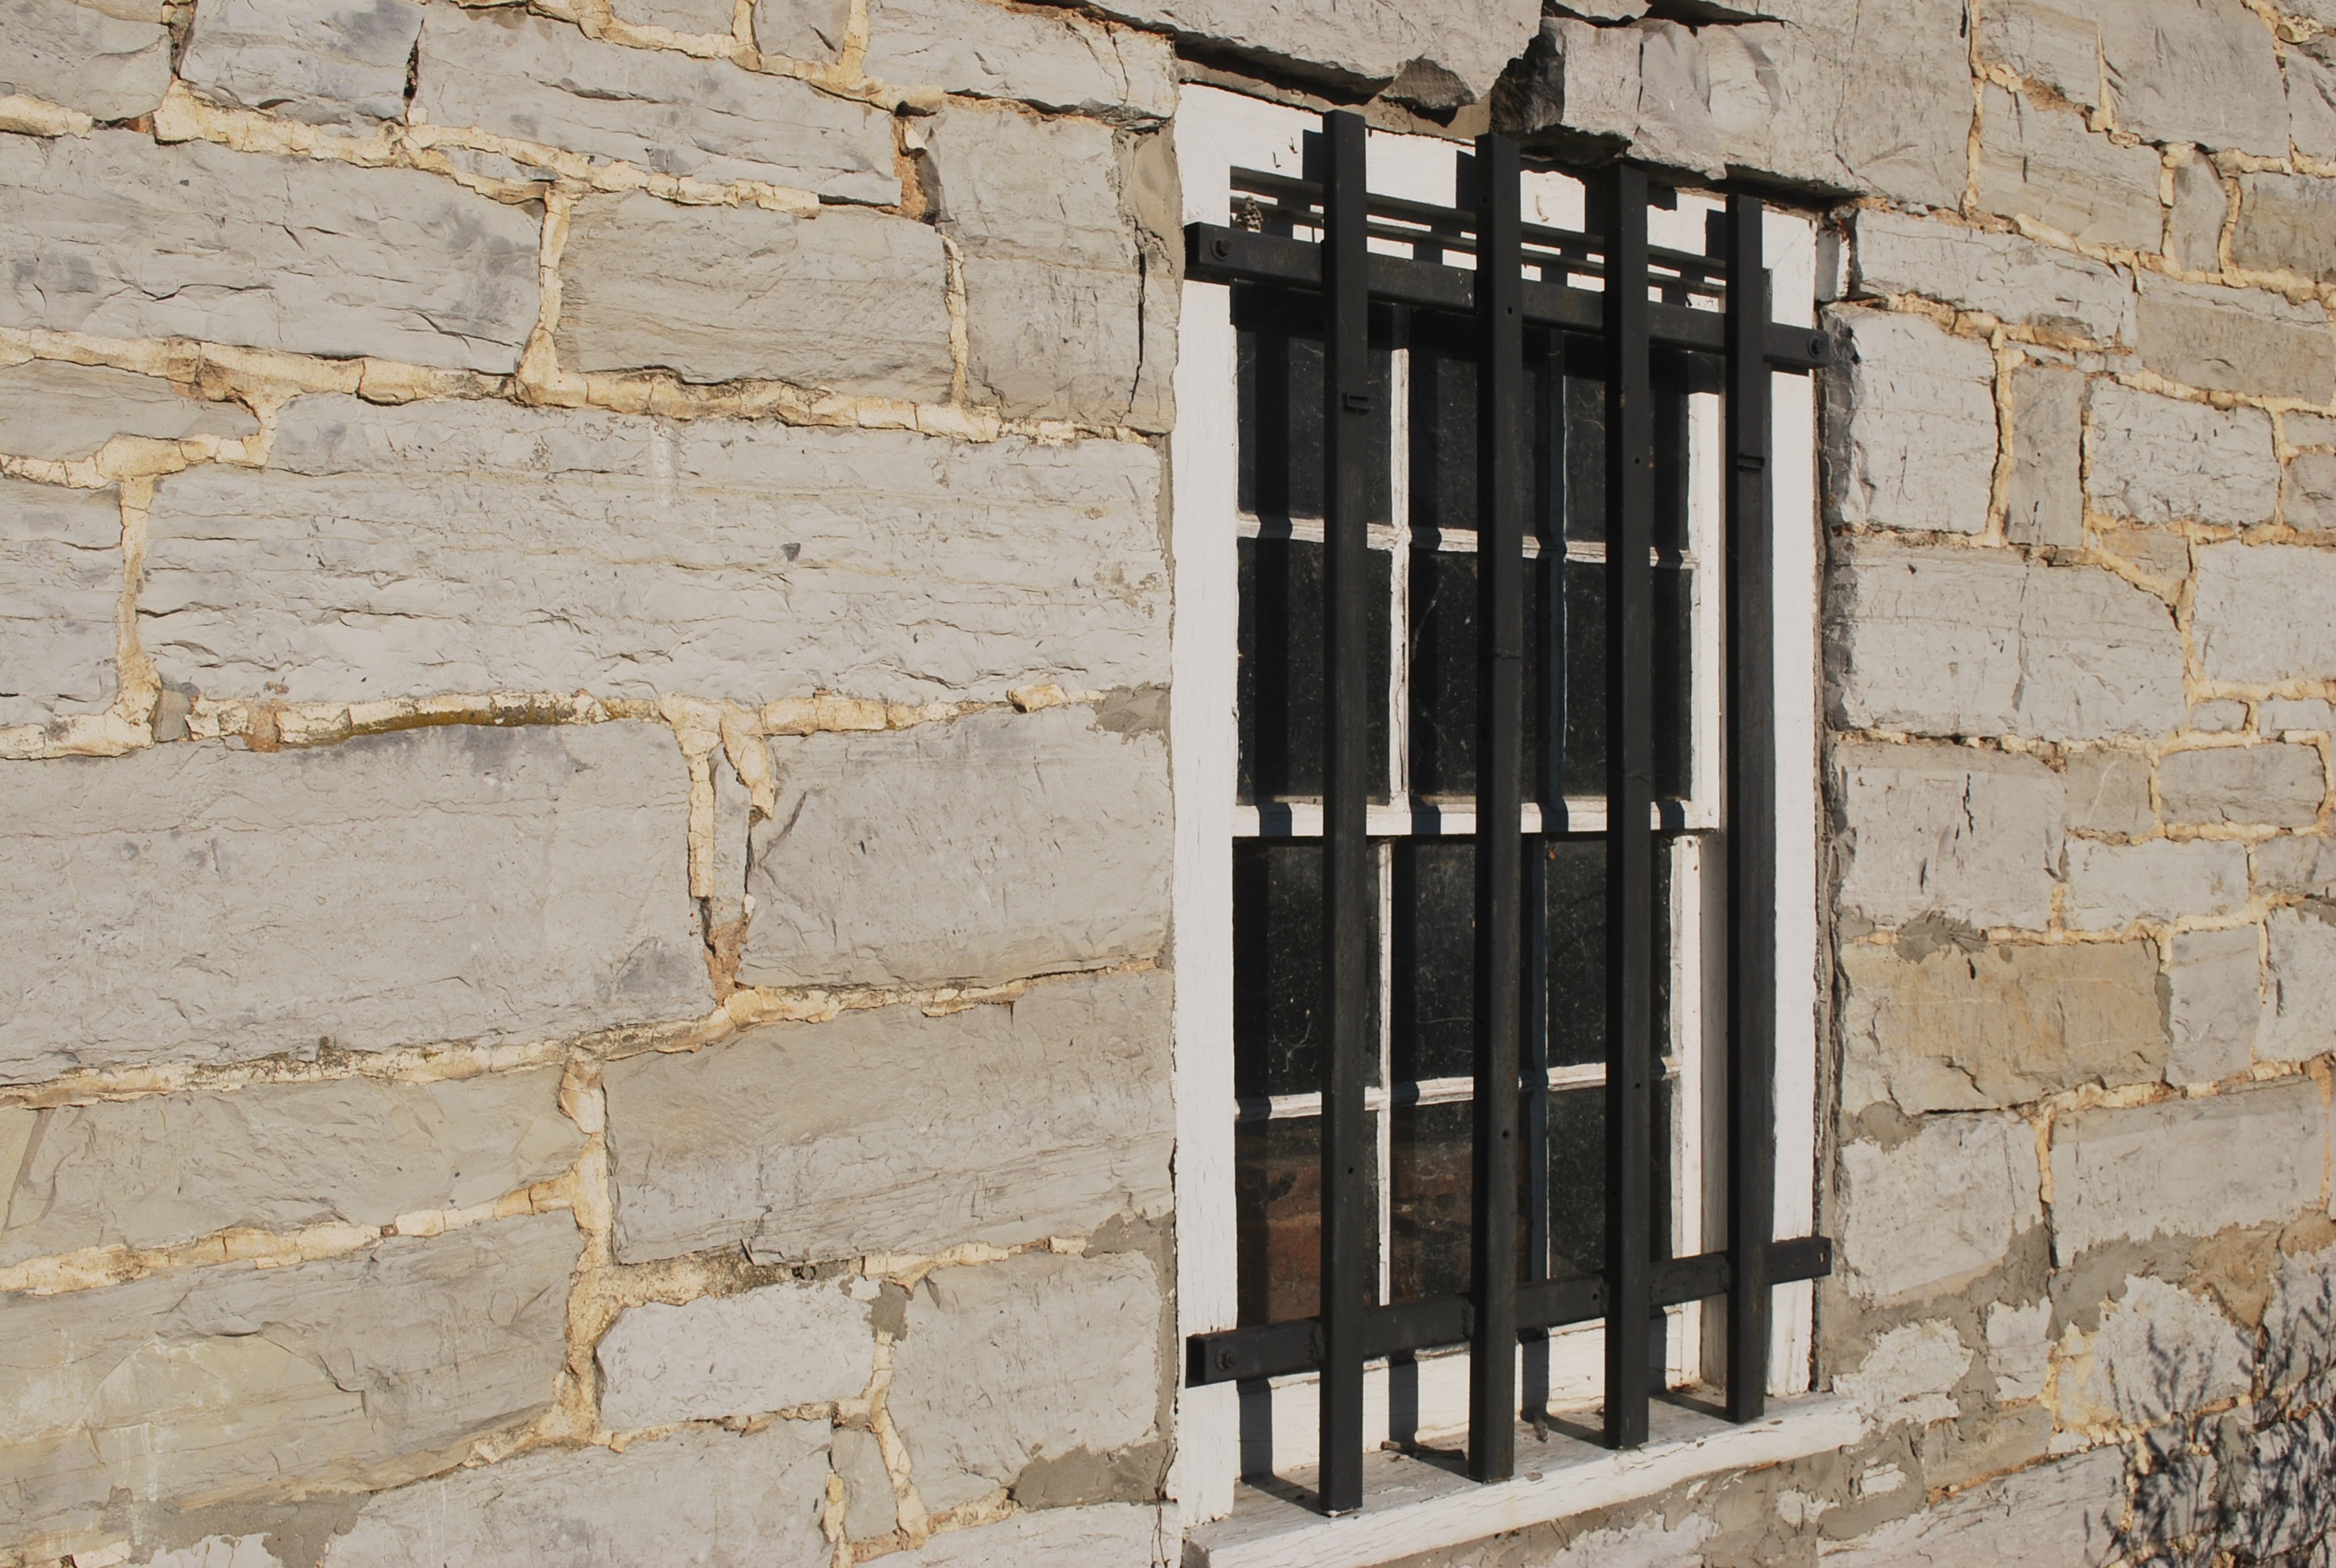
window, building, wall, stone, facade, stone wall, gate, brick, material, handrail, bars, safety, iron, protection, brickwork, baluster